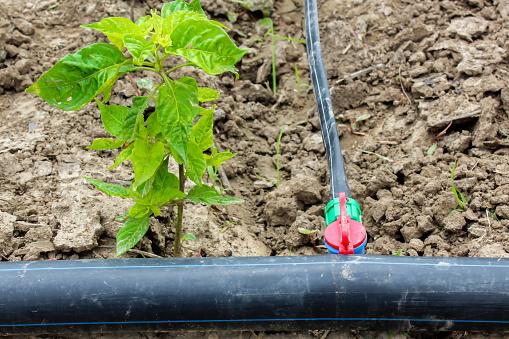
Shamba ambalo hutumia mfumo wa umwagiliaji wa maji kwa kutumia mabomba yaliyowekwa kando ya mazao yaliyooteshwa mashambani, kwa lengo la kuboresha na kukuza uzalishaji wa mimea hiyo ili yaweze kukua katika ubora wa hali ya juu na kupata mazao kwa wingi na yenye ubora.